Prizy

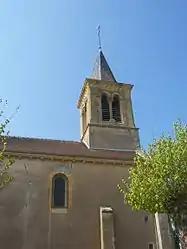
The church in Prizy

Prizy is a commune in the Saône-et-Loire department in the region of Bourgogne-Franche-Comté in eastern France.